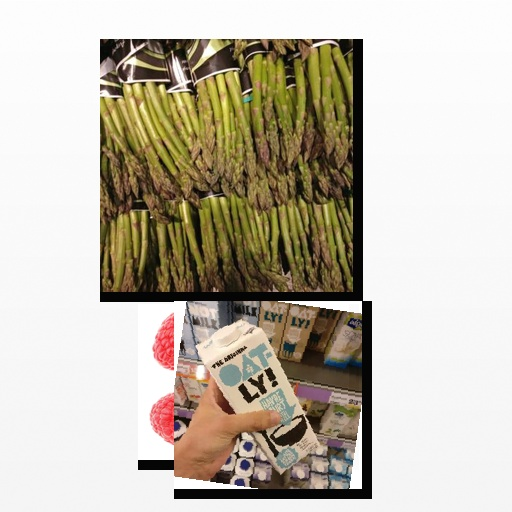
Food items: oat_yogurt, raspberry, asparagus